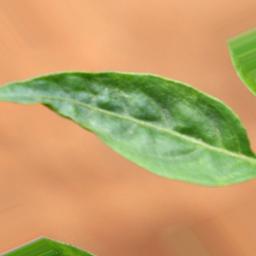
Label: mites_and_trips